Question: Please indicate a possible affordance area of the sit_on_bench that can be used for sitting
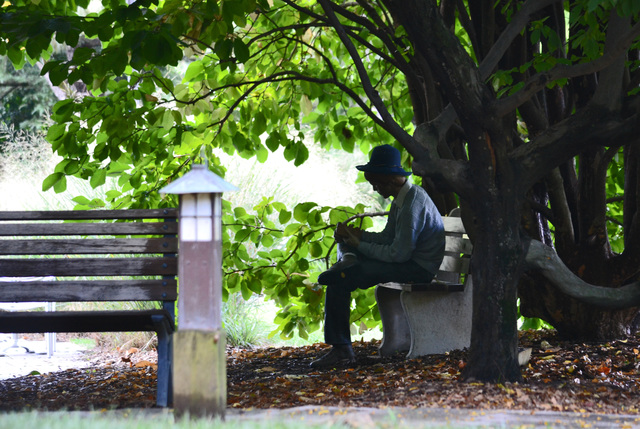
Answer: [333.017, 271.694, 457.64, 291.382]